History of Oakland, California

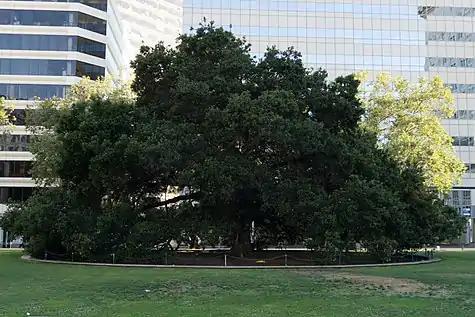
Oakland's Famous Tree in Frank H. Ogawa Plaza

The earliest known inhabitants were the Huchiun tribe, who had lived there since an unknown date. The Huchiun belong to a linguistic grouping later called the Ohlone (a Miwok word meaning "western people").